Benito de Soto

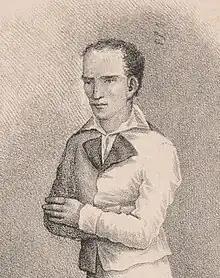
A man with crossed arms.

Benito de Soto Aboal (March 22, 1805, Mouriera, a hamlet now a suburb of Pontevedra, Spain - January 25, 1830, Gibraltar.) was a Spanish pirate who operated in the Atlantic during the early 19th century. He was the captain of the pirate ship "Defensor de Pedro", sometimes incorrectly named as the "Burla Negra" ("Black Joke"), that was responsible for several piracies in the Atlantic in 1828, in a period of increased piracy following the independence of the new states of South America.